French Connection

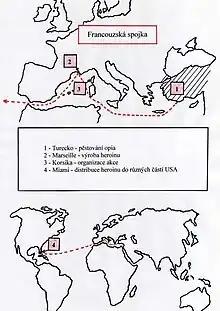
The French Connection in the 1960s.

The first major French Connection seizure in the 1960s began in June, when an informant told a drug agent in Lebanon that Mauricio Rosal, the Guatemalan Ambassador to Belgium, the Netherlands and Luxembourg, was smuggling morphine base from Beirut to Marseille. Narcotics agents had been seizing about of heroin in a typical year, but intelligence showed that the Corsican traffickers were smuggling in every other week. Rosal alone, in one year, had used his diplomatic status to bring in about .